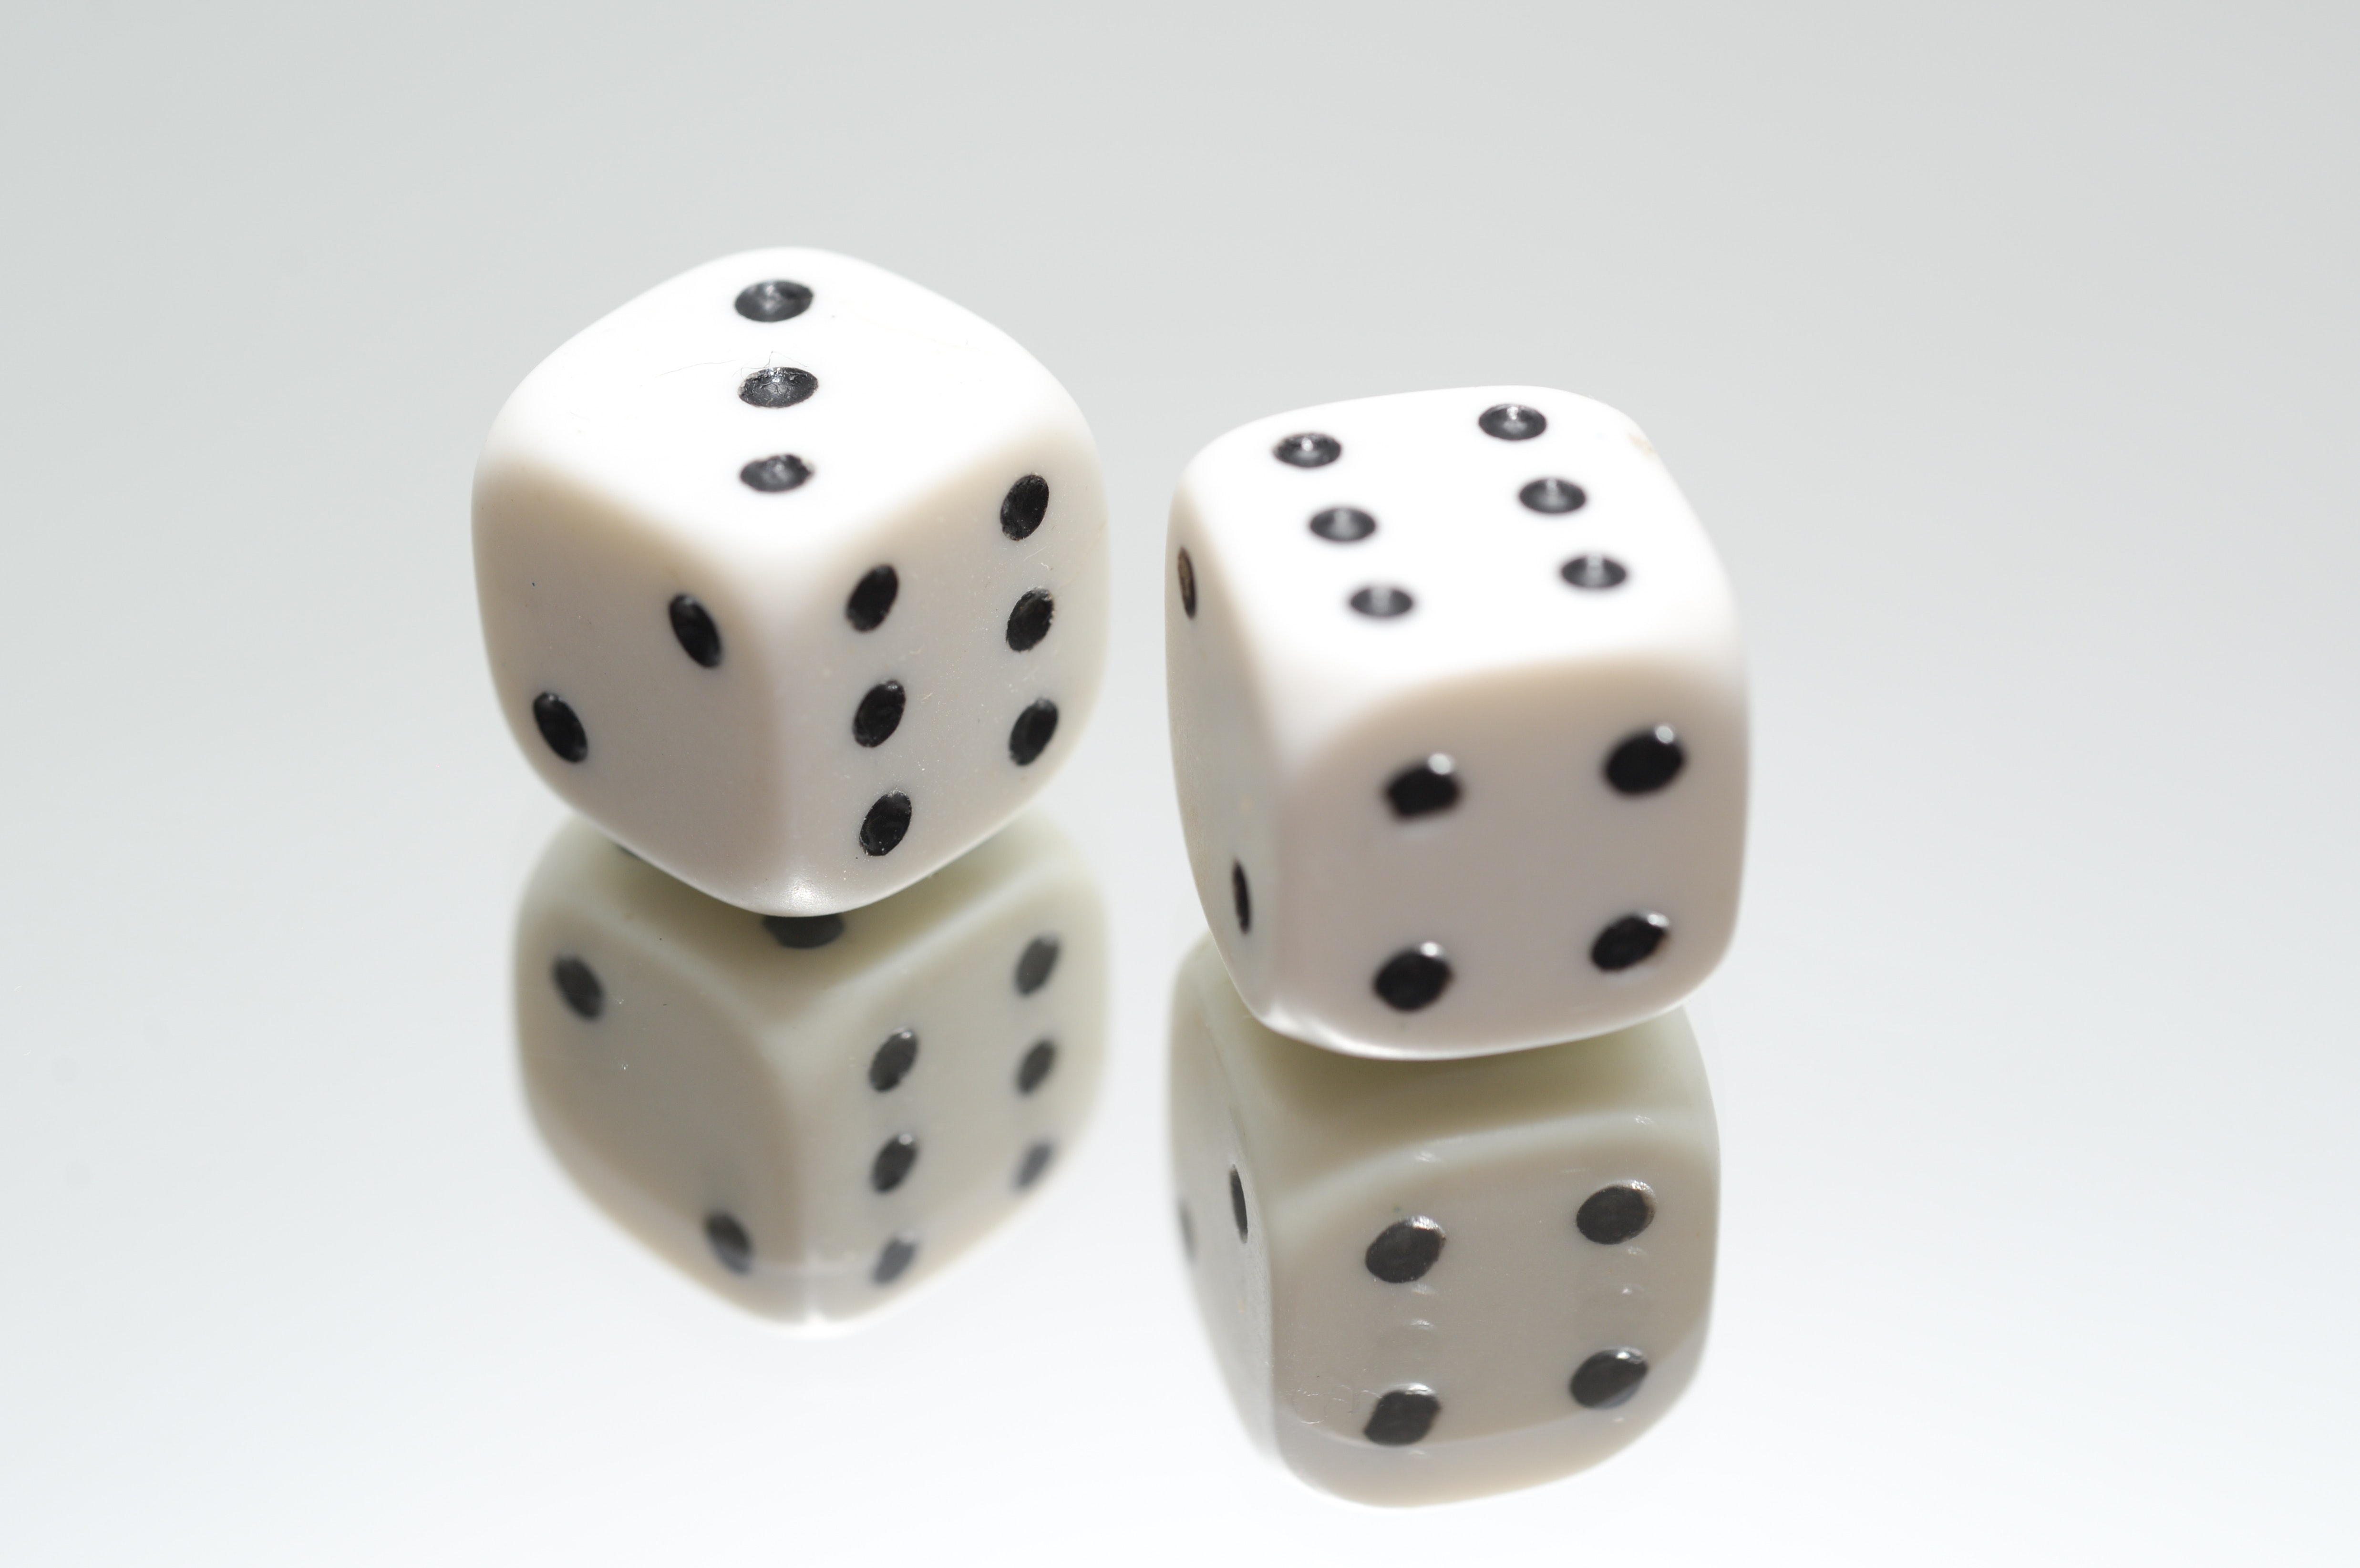
games, indoor games and sports, dice, dice game, recreation, sports, tabletop game